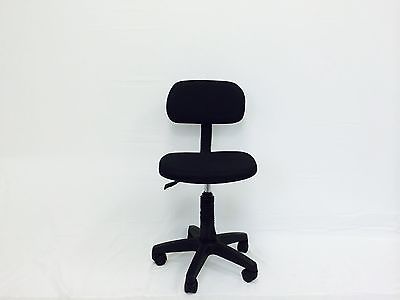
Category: chair